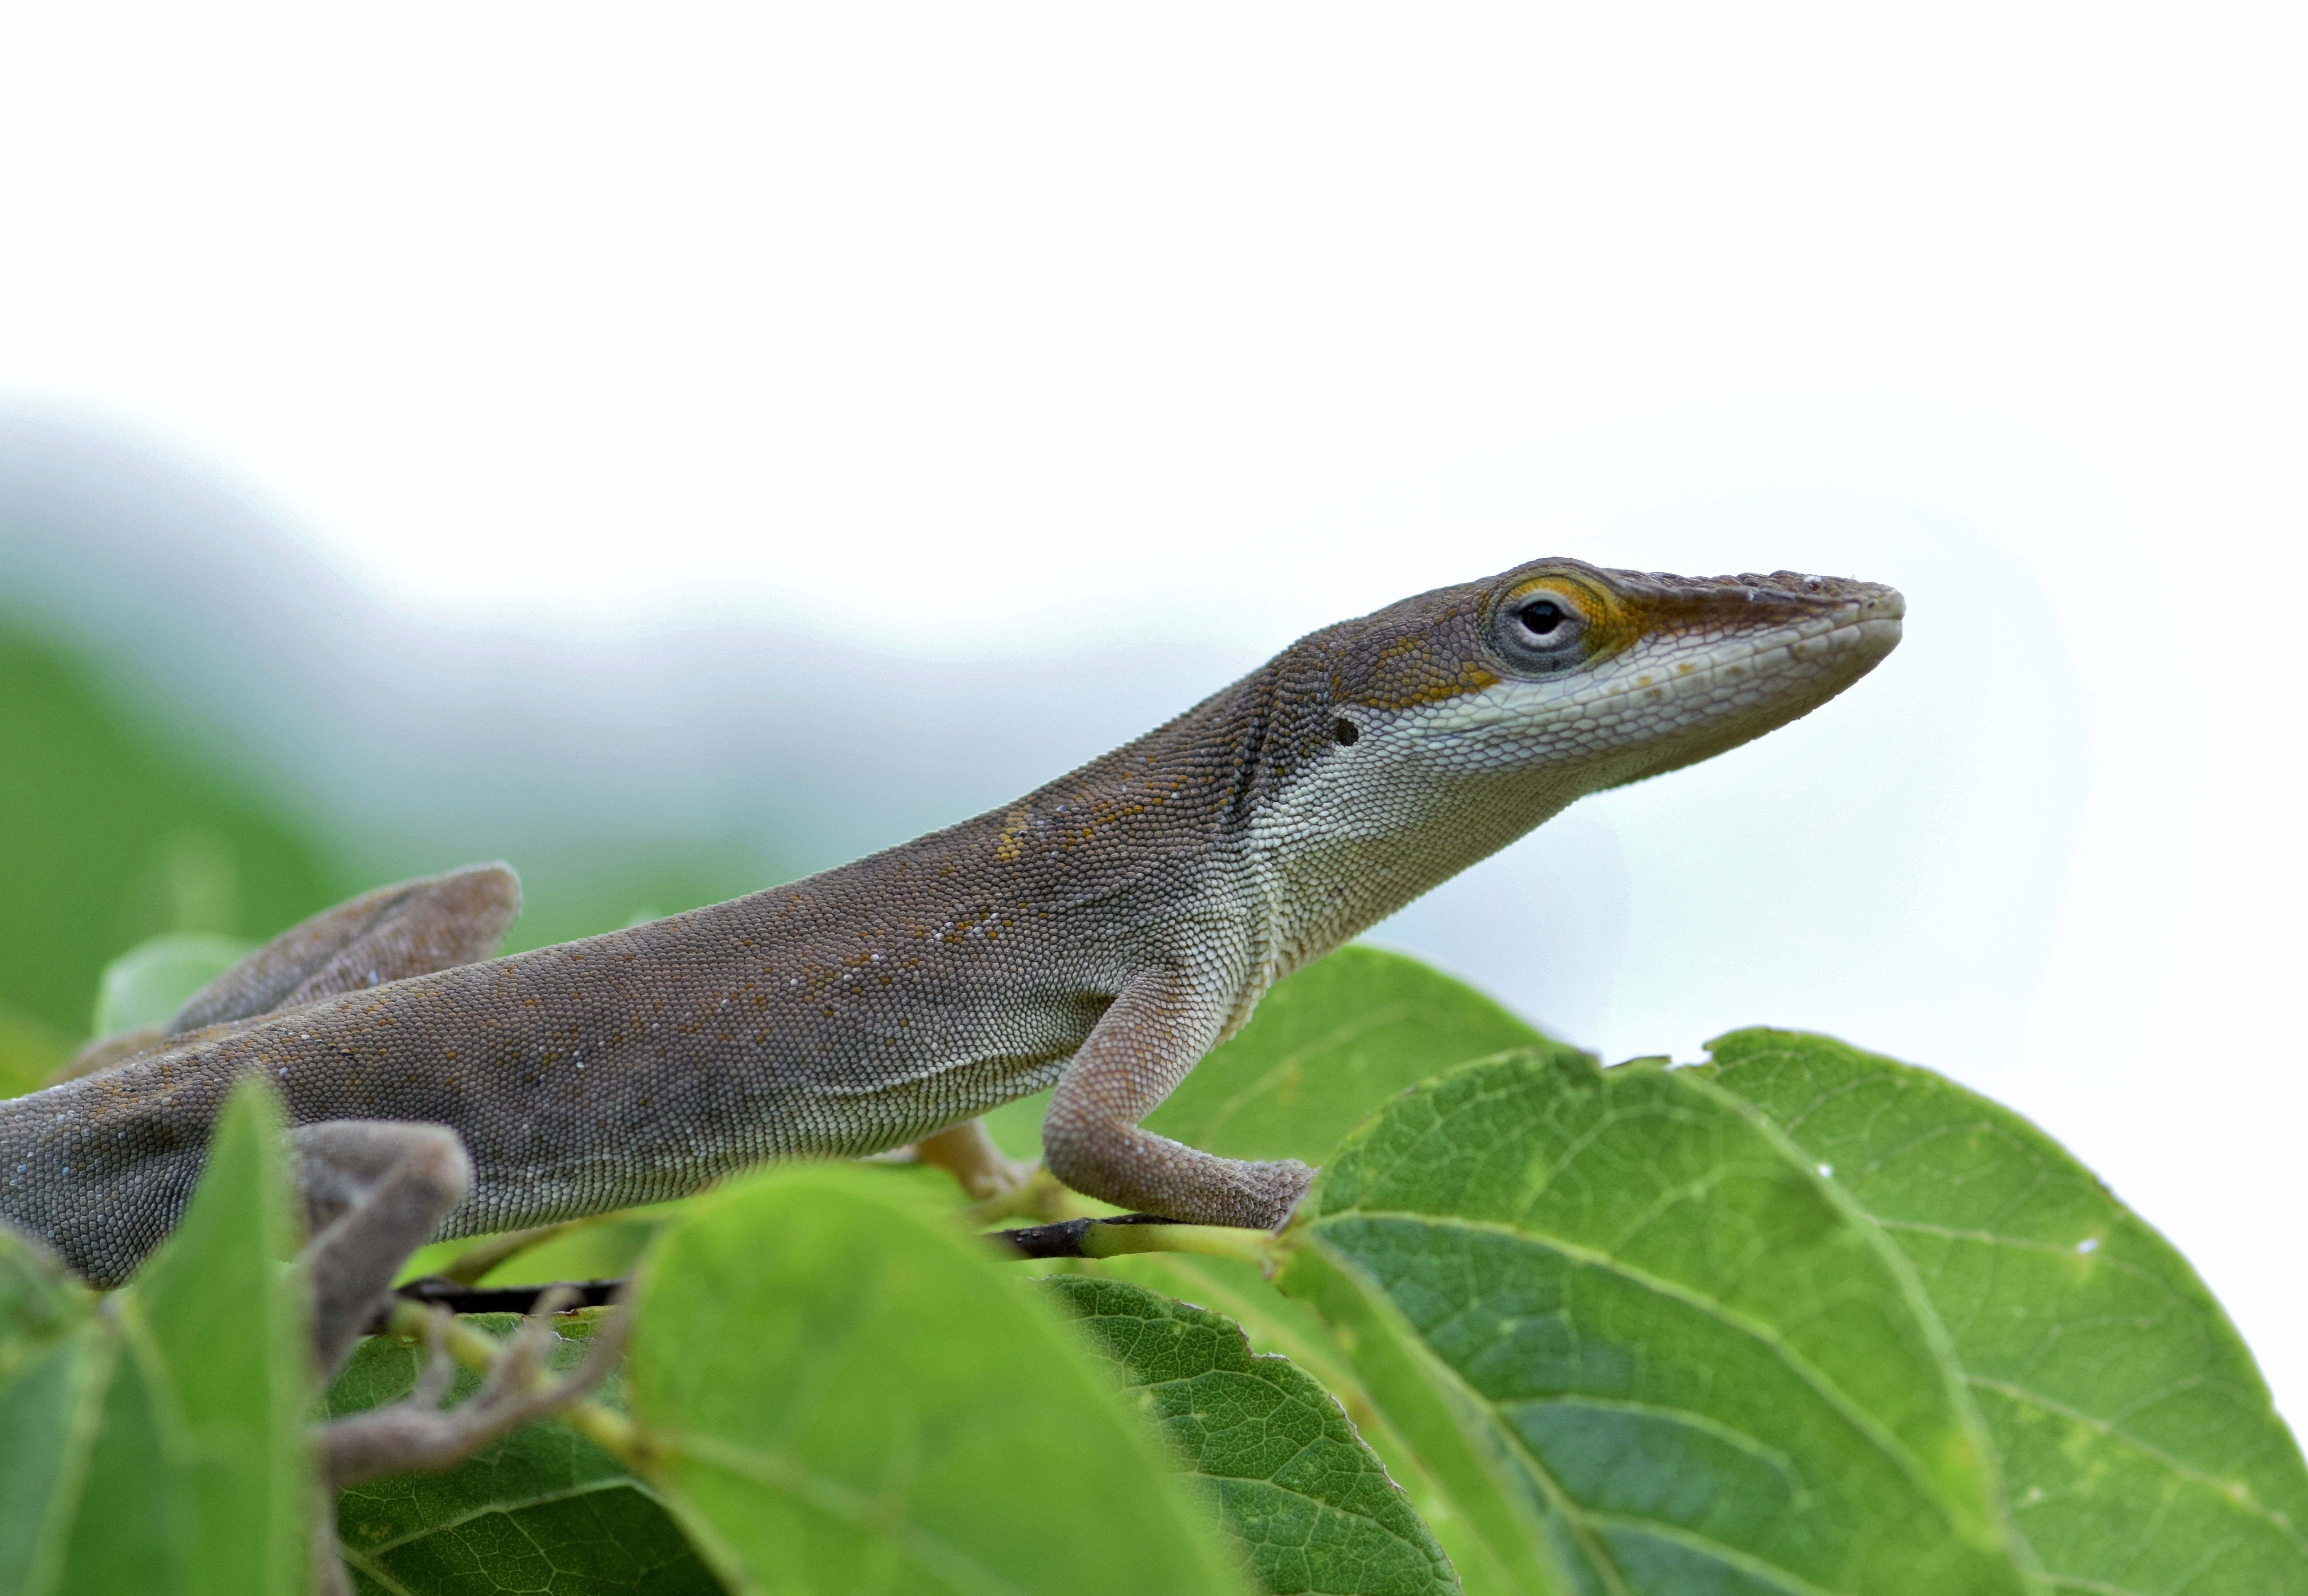
nature, animal, looking, wildlife, climbing, reptile, fauna, lizard, green lizard, climb, close up, chameleon, leaves, vertebrate, creature, curious, lacerta, anole, brown anole, brown lizard, anolis, dactyloidae, scaled reptile, lacertidae, african chameleon, american chameleon